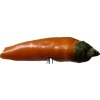
Label: pepper